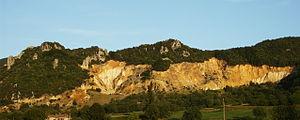
Ancienne carrière de kaolin et de silice de Beauregard-Baret (Drôme).
Les kaolins sont des argiles blanches, friables et réfractaires, composées principalement de kaolinite, soit des silicates d’aluminium. Découverts à l’origine en Chine, ils sont à la base de la fabrication de la porcelaine, mais sont aussi utilisés dans l'industrie du papier, de la médecine et du cosmétique.